The Chaser election specials

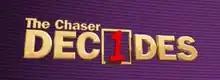
"The Chaser Decides" Logo

The Chaser election specials are a number of Australian political satire based comedy programs produced by The Chaser. The shows, which have run under various titles, provide commentary on Australian federal election and has been produced since 2001 for ABC TV. The first show, The Election Chaser in 2001 was the first ever television production of the Chaser team. In 2004 and 2007 they produced The Chaser Decides which won the Logie Award for "Most Outstanding Comedy Program" for the 2004 series. In 2010, the Chaser team produced a 5-episode series about the 2010 election, called Yes We Canberra!. A new series was produced for the 2013 election, called The Hamster Decides. "The Chaser's Election Desk" aired in the six weeks prior to the 2016 federal election.